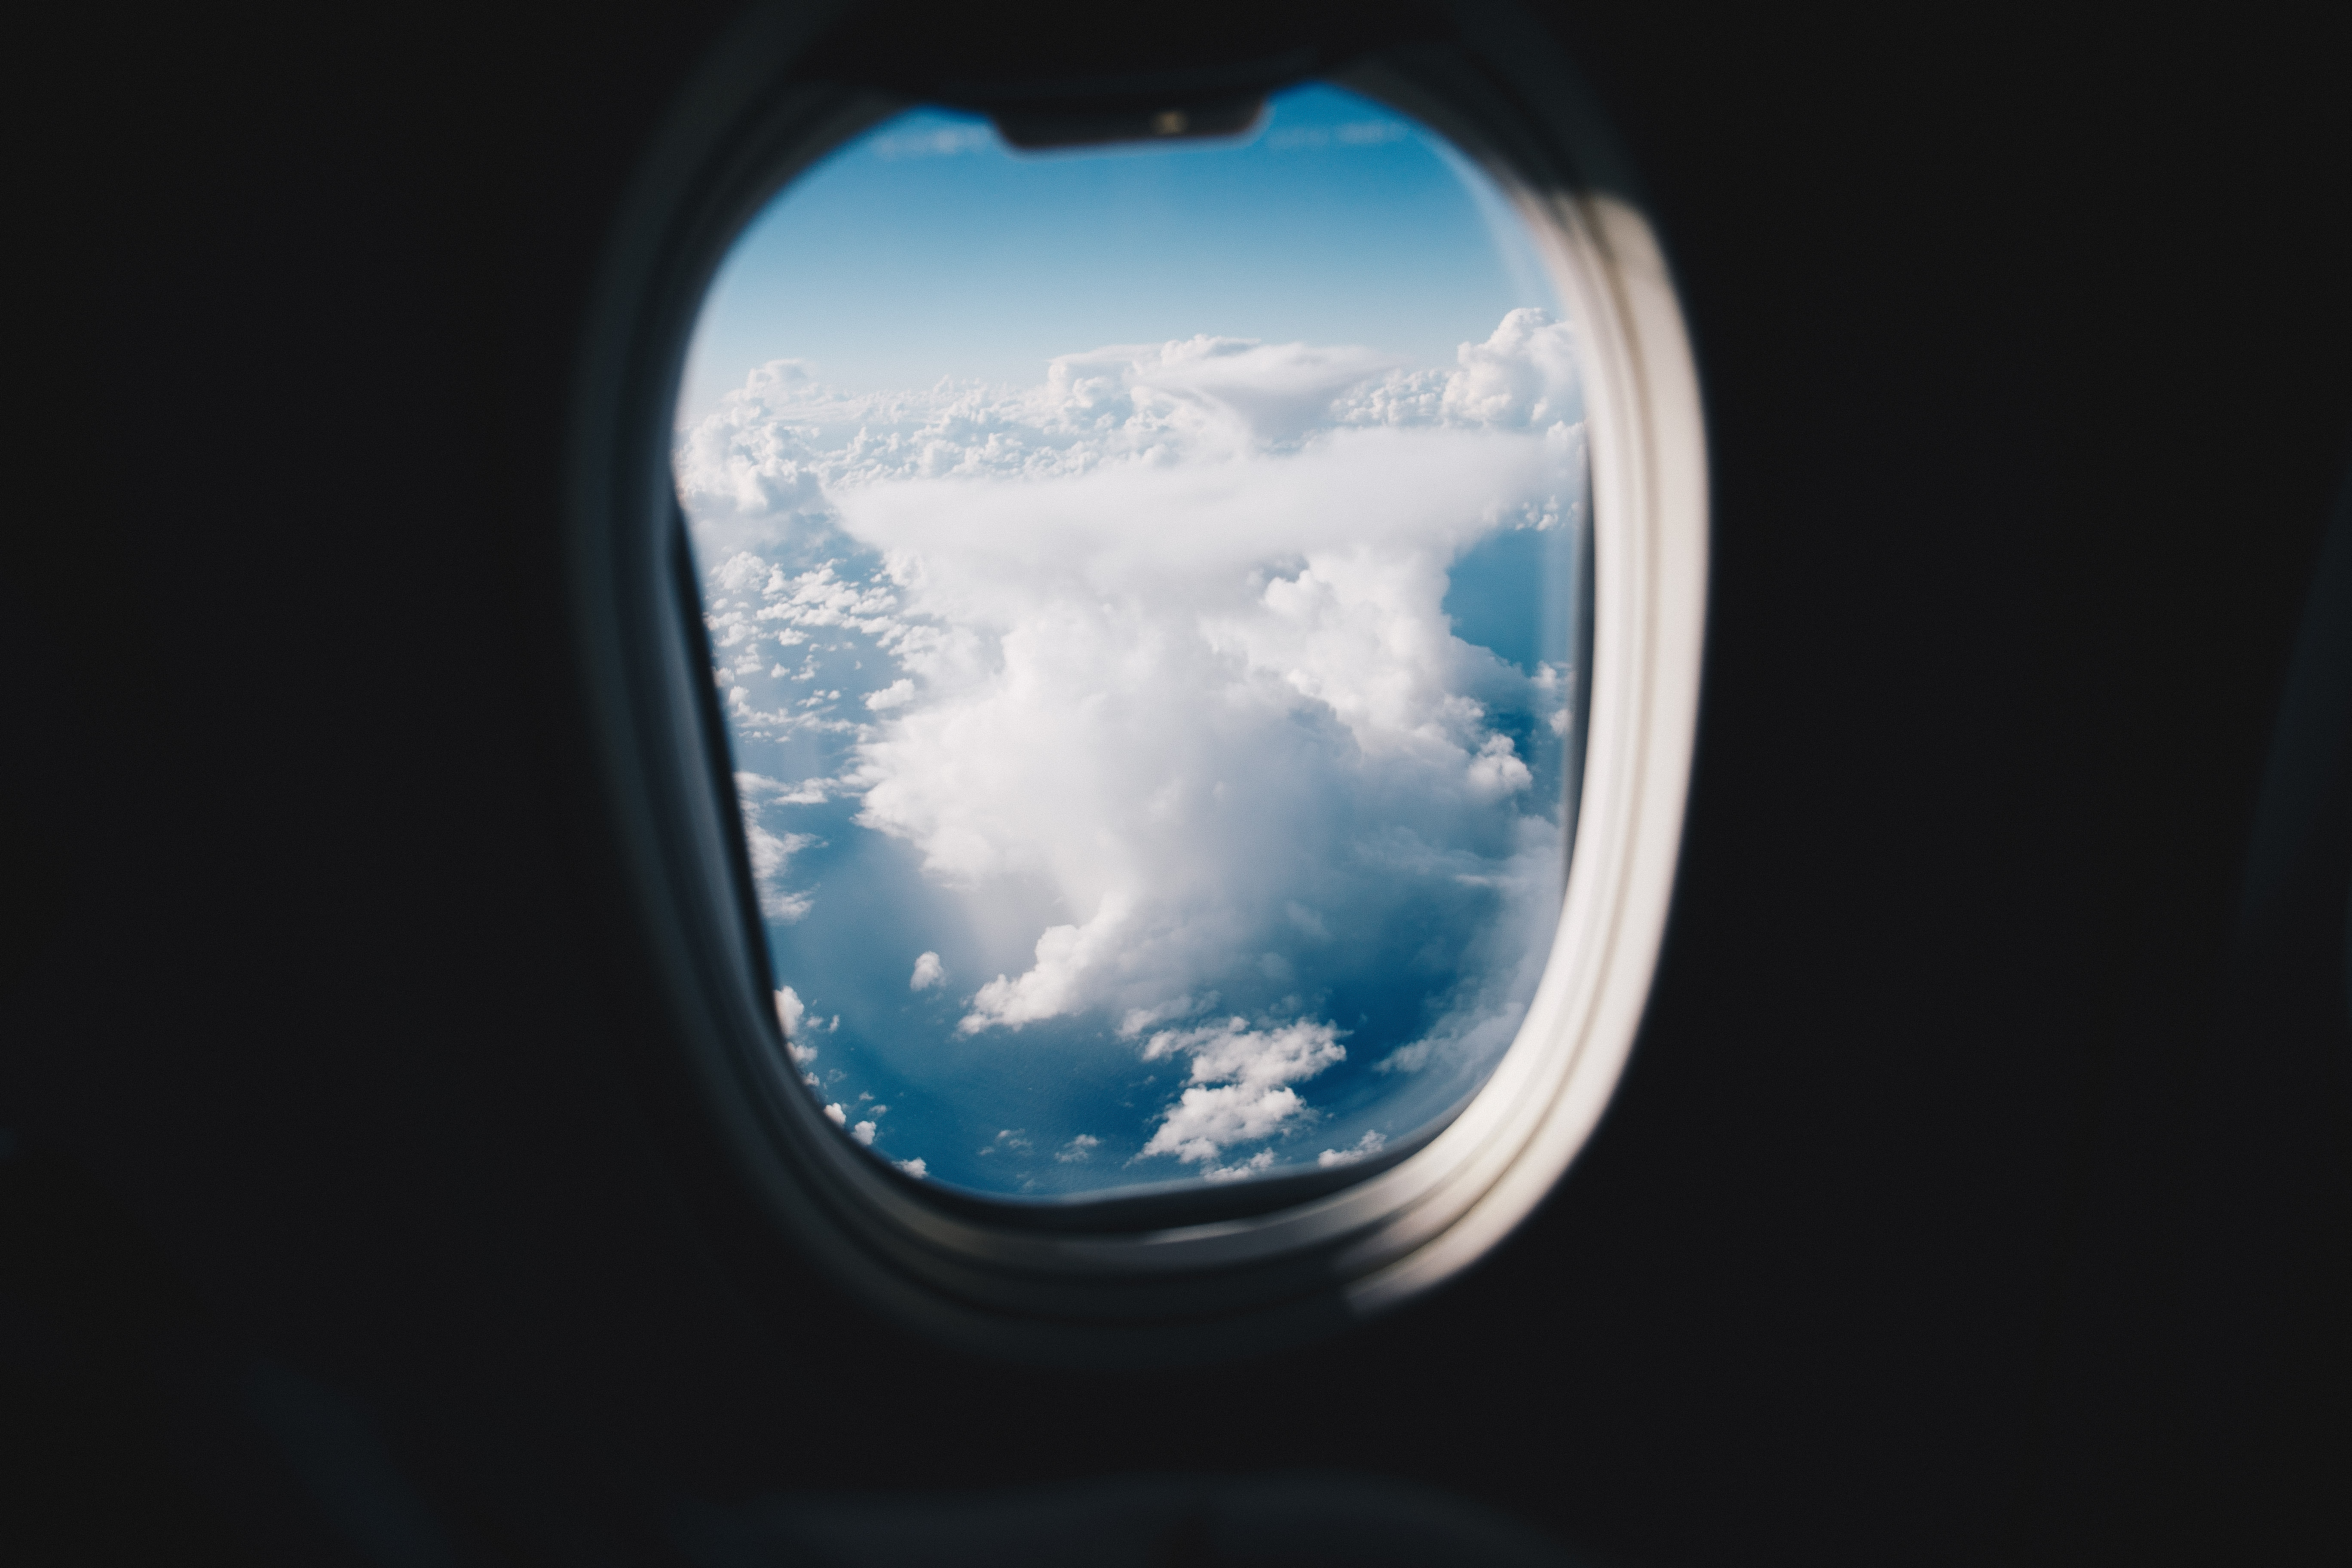
light, cloud, sky, white, photography, sunlight, atmosphere, reflection, darkness, blue, earth, planet, shape, screenshot, macro photography, atmosphere of earth, computer wallpaper